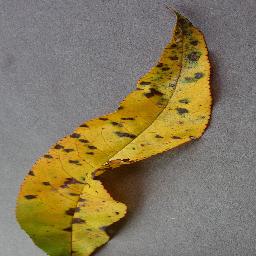
Label: Peach___Bacterial_spot